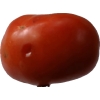
Label: tomato